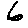
Label: 6